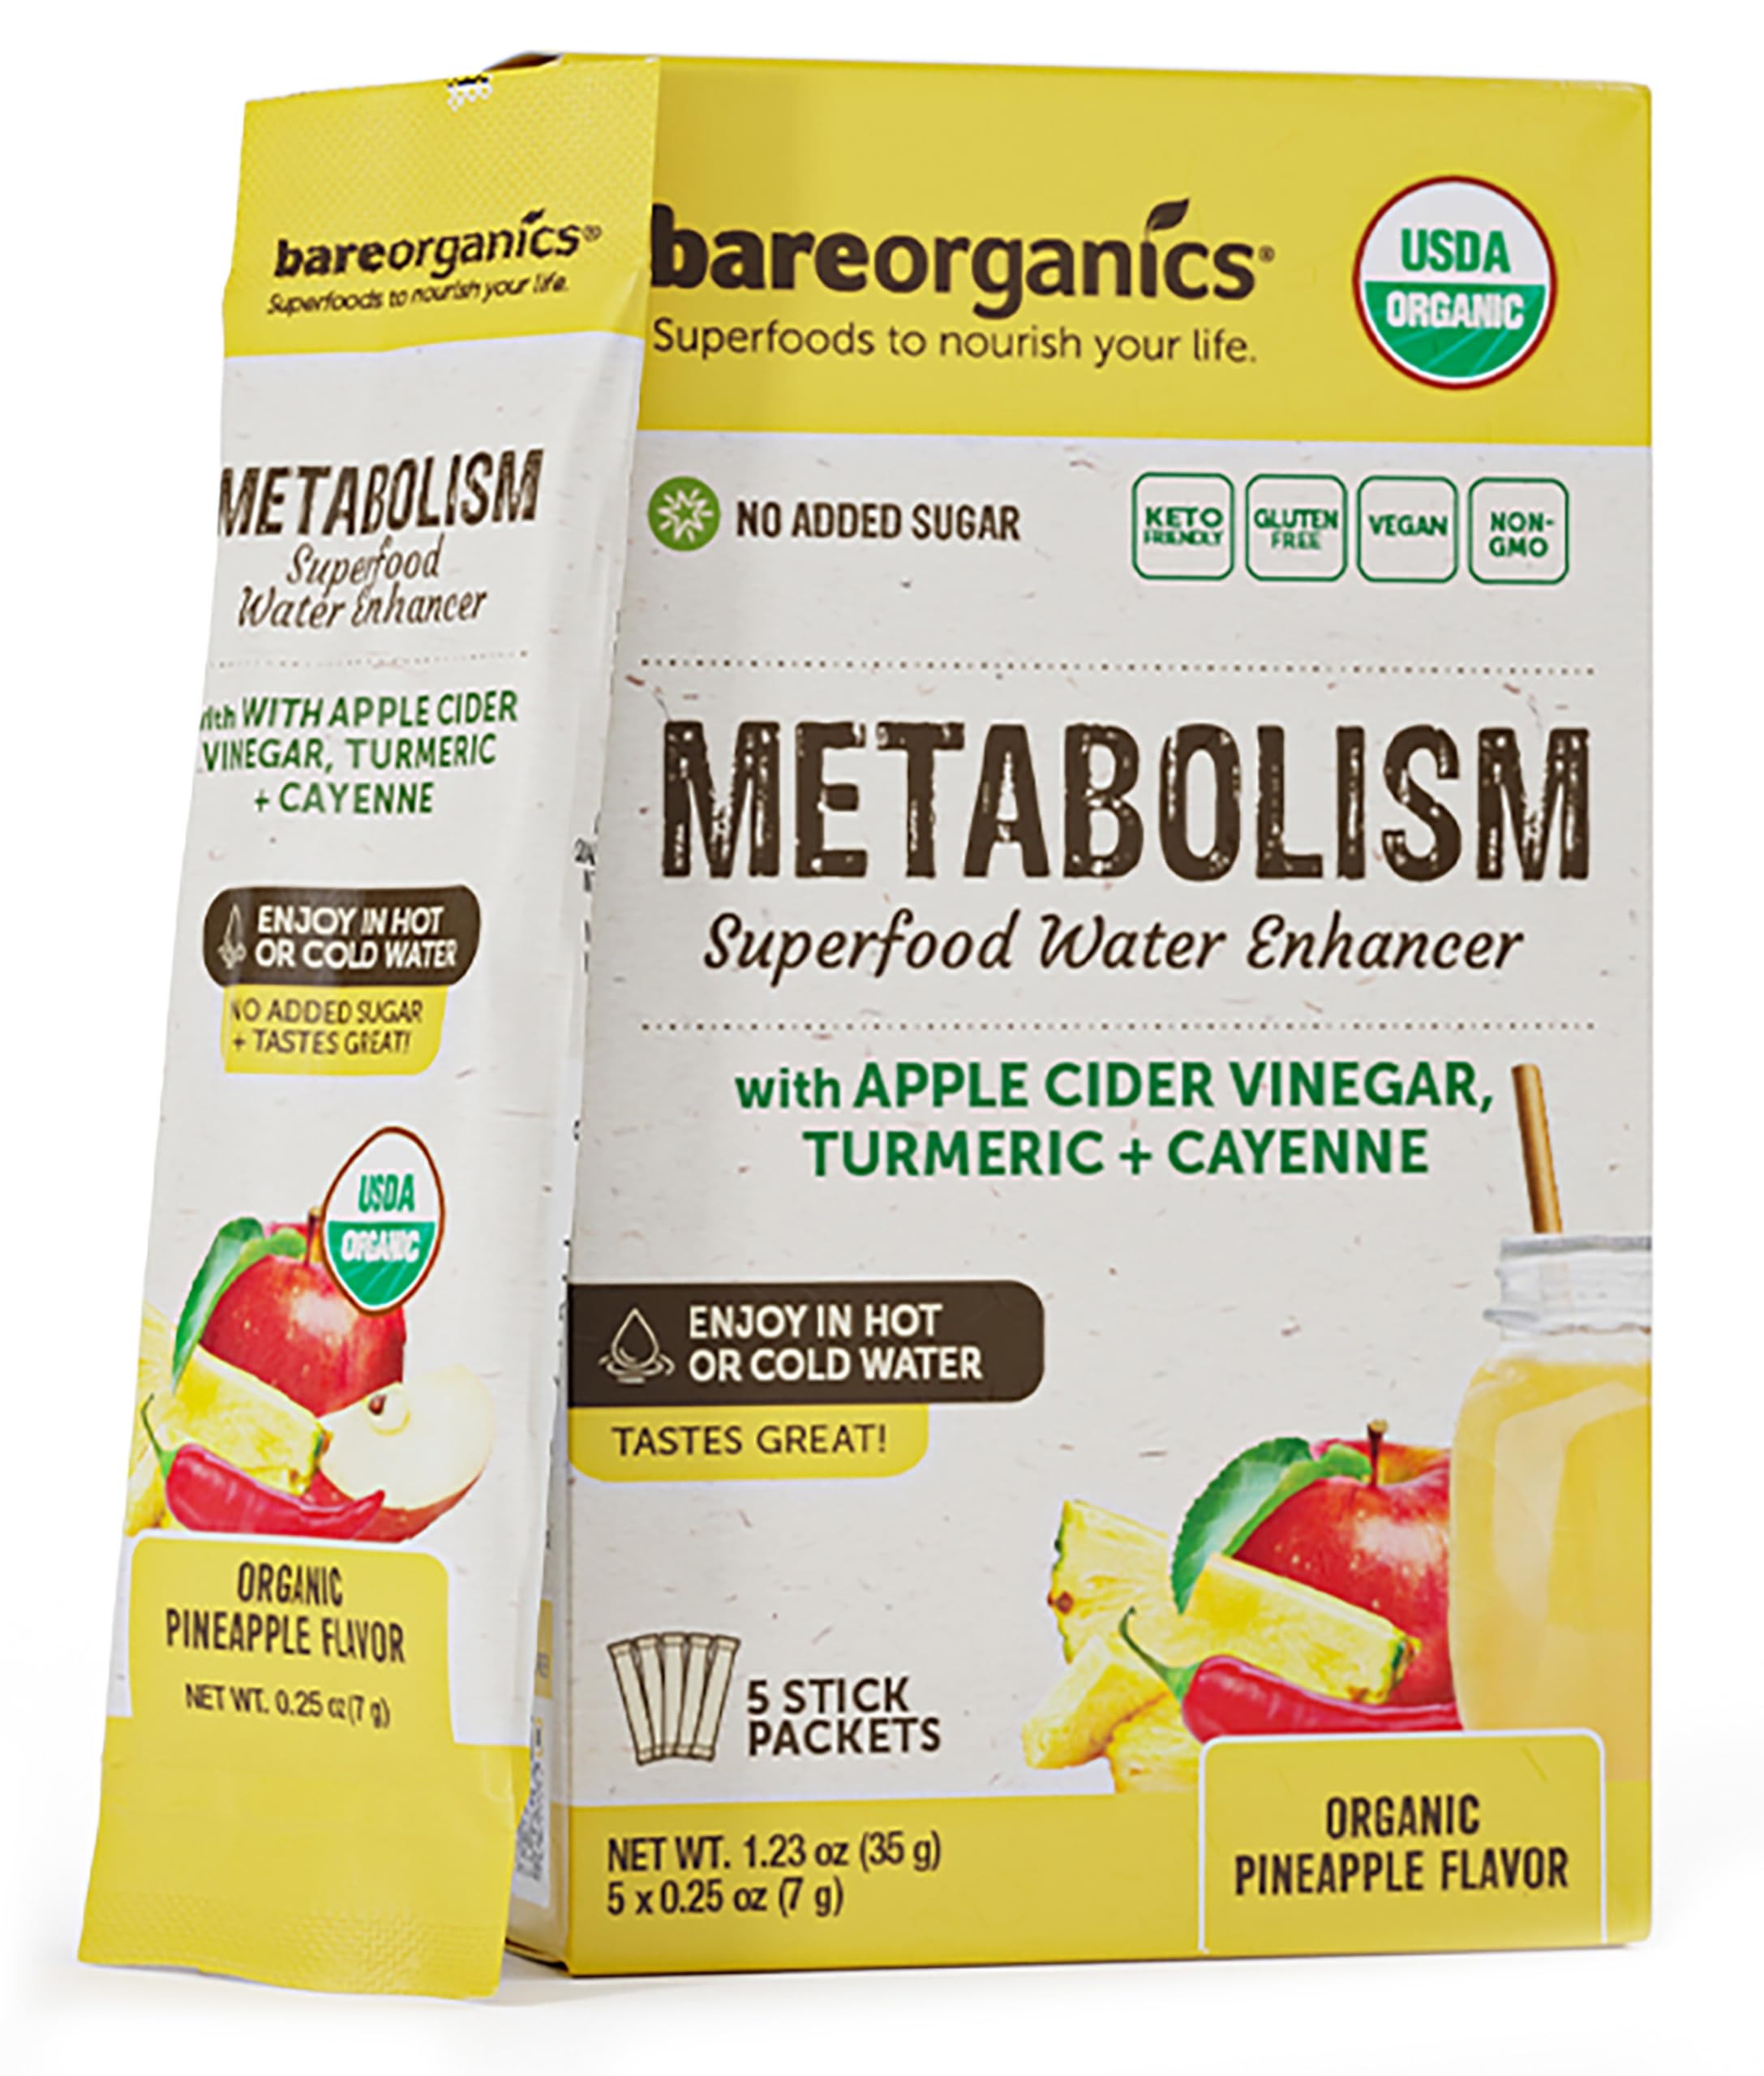
Item Name: BareOrganics On-The-Go Metabolism Superfood Water Enhancer, Organic Water Enhancer, Lemon Flavor, Set of 5 Packets
Bullet Point 1: Organic Water Enhancer: Our On-The-Go Metabolism Superfood Drink Mix delivers prebiotic fiber to support digestive health and appetite control.
Bullet Point 2: Superfood Water Enhancer: This metabolism aid drink mix delivers metabolism-boosting ingredients like apple Cider Vinegar, Garcinia Cambogia, and cayenne to create the perfect companion on your journey to a healthier you.
Bullet Point 3: Great Tasting Lemon Flavored Water: It dissolves instantly into hot or cold water with a deliciously refreshing lemon flavor that you can enjoy at home or on-the-go.
Bullet Point 4: USDA Organic: BareOrganics Water Enhancers utilize minimally processed ingredients to maintain potency and freshness without added sugar or artificial flavors or preservatives and are proudly USDA organic, non-GMO, kosher, keto-friendly and gluten-free.
Bullet Point 5: Size and Other Details: These health drink mixes are conveniently packaged in 5 perfectly portioned, flexible packets.
Value: 5.0
Unit: Count

Price: 3.96